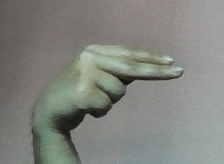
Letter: ain